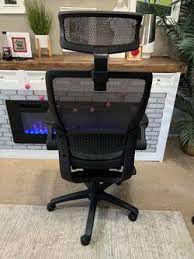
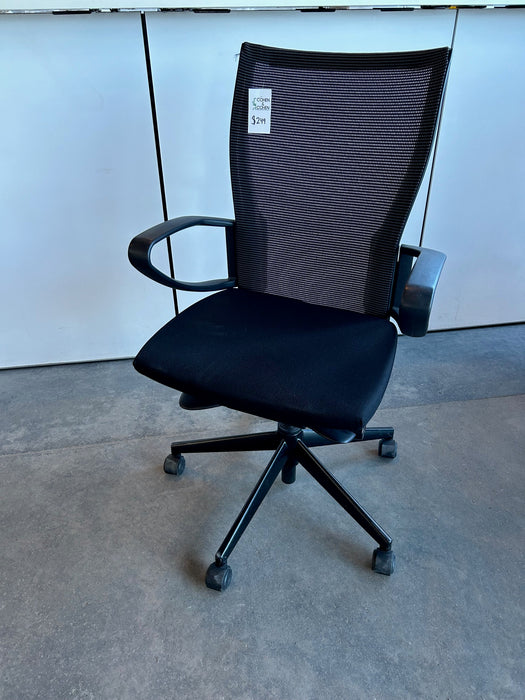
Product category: items_chair
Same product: no